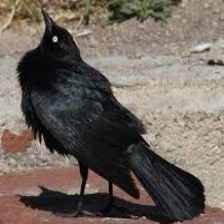
Species: BREWERS BLACKBIRD
Scientific name: EUPHAGUS CYANOCEPHALUS